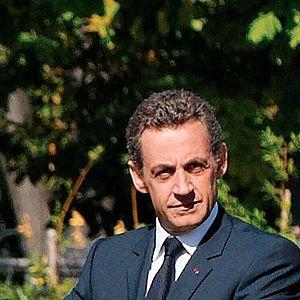
Nicolas Sarkozy passe en revue les troupes lors du défilé du 14 juillet 2008 sur les Champs-Élysées, Paris.